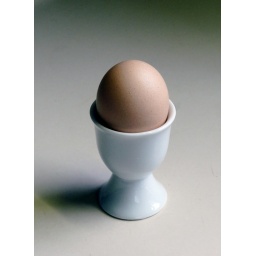
brown egg in white cup